Patrick Rémy (skier)

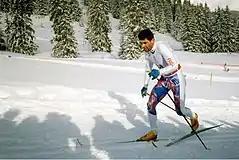
Patrick Rémy at the 1992 Winter Olympics

Patrick Rémy (born 27 April 1965 in Gérardmer) was a French cross-country skier who competed from 1990 to 2000. Competing in three Winter Olympics, his best career finish was eighth in the 4 x 10 km relay at Albertville in 1992 while his best individual finish was 20th twice (10 km + 15 km combined pursuit: 1994, 10 km: 1998).